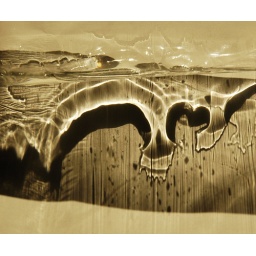
glycerin-thickened water rolling in a narrow glass bottle